Jennifer Brooke

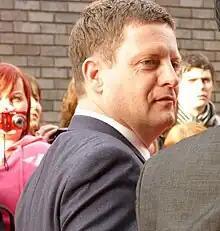
"Hollyoaks" Executive producer Bryan Kirkwood introduced Brooke's character in 2015.

On 21 September 2015, it was announced that Brooke had joined the cast of "Hollyoaks" as a Rachel Hardy along with five other cast members as part of a new family unit, the Nightingales. "Hollyoaks" executive producer Bryan Kirkwood explained that he had introduced the family to "create a sense of community" in the soap. The Nightingales were labelled as an "exciting" new family unit that would take over the running of the local pub The Dog in the Pond. Rachel was introduced as the fiancée of Nathan Nightingale (Jared Garfield) and the couple were characterised as being childhood sweethearts and the "perfect" match. Brooke made her first appearance as Rachel on 26 October 2015. Brooke described Rachel as "quite cool" and "free-spirited" and not caring about other people's opinions, which Brooke liked about her. The actress explained that Rachel fits in well with the Nightingale family and called Rachel and Nathan "a match made in Heaven" and "best friends" who "adore" each other. Brooke also teased that Rachel would get "itchy feet" and sees Hollyoaks as a waiting room before she goes to travel the world.